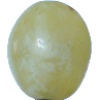
Label: Grape White 1